Battle of the North Cape

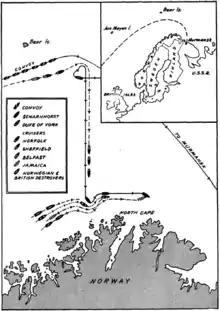
Contemporary map of the battle.

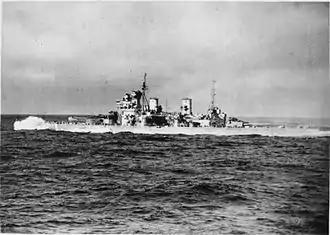
British battleship "Duke of York"

Fraser received confirmation from the Admiralty in the early hours of 26 December that "Scharnhorst" was at sea and searching for convoy JW 55B. The stormy weather had resulted in the grounding of all "Luftwaffe" reconnaissance planes. With no ability to search for the British ships from the air and heavy seas hampering the movement of his ships, Rear Admiral Bey was unable to locate the convoy. Despite a German U-boat spotting the convoy and reporting its position, Bey was still not able to make contact with the British ships. Thinking he had overshot the enemy, he detached his destroyers and sent them southward to increase the search area, and the destroyers subsequently lost contact with their flagship. Fraser, preparing for the German attack, had diverted the returning empty convoy RA 55A northward, out of the area in which it was expected, and ordered JW 55B to reverse course to allow him to close. He later ordered four of the destroyers with RA 55A; , , and , to detach and join him.